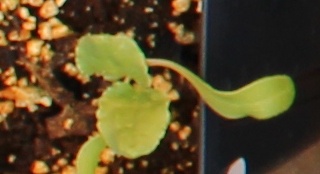
Label: Sugar beet